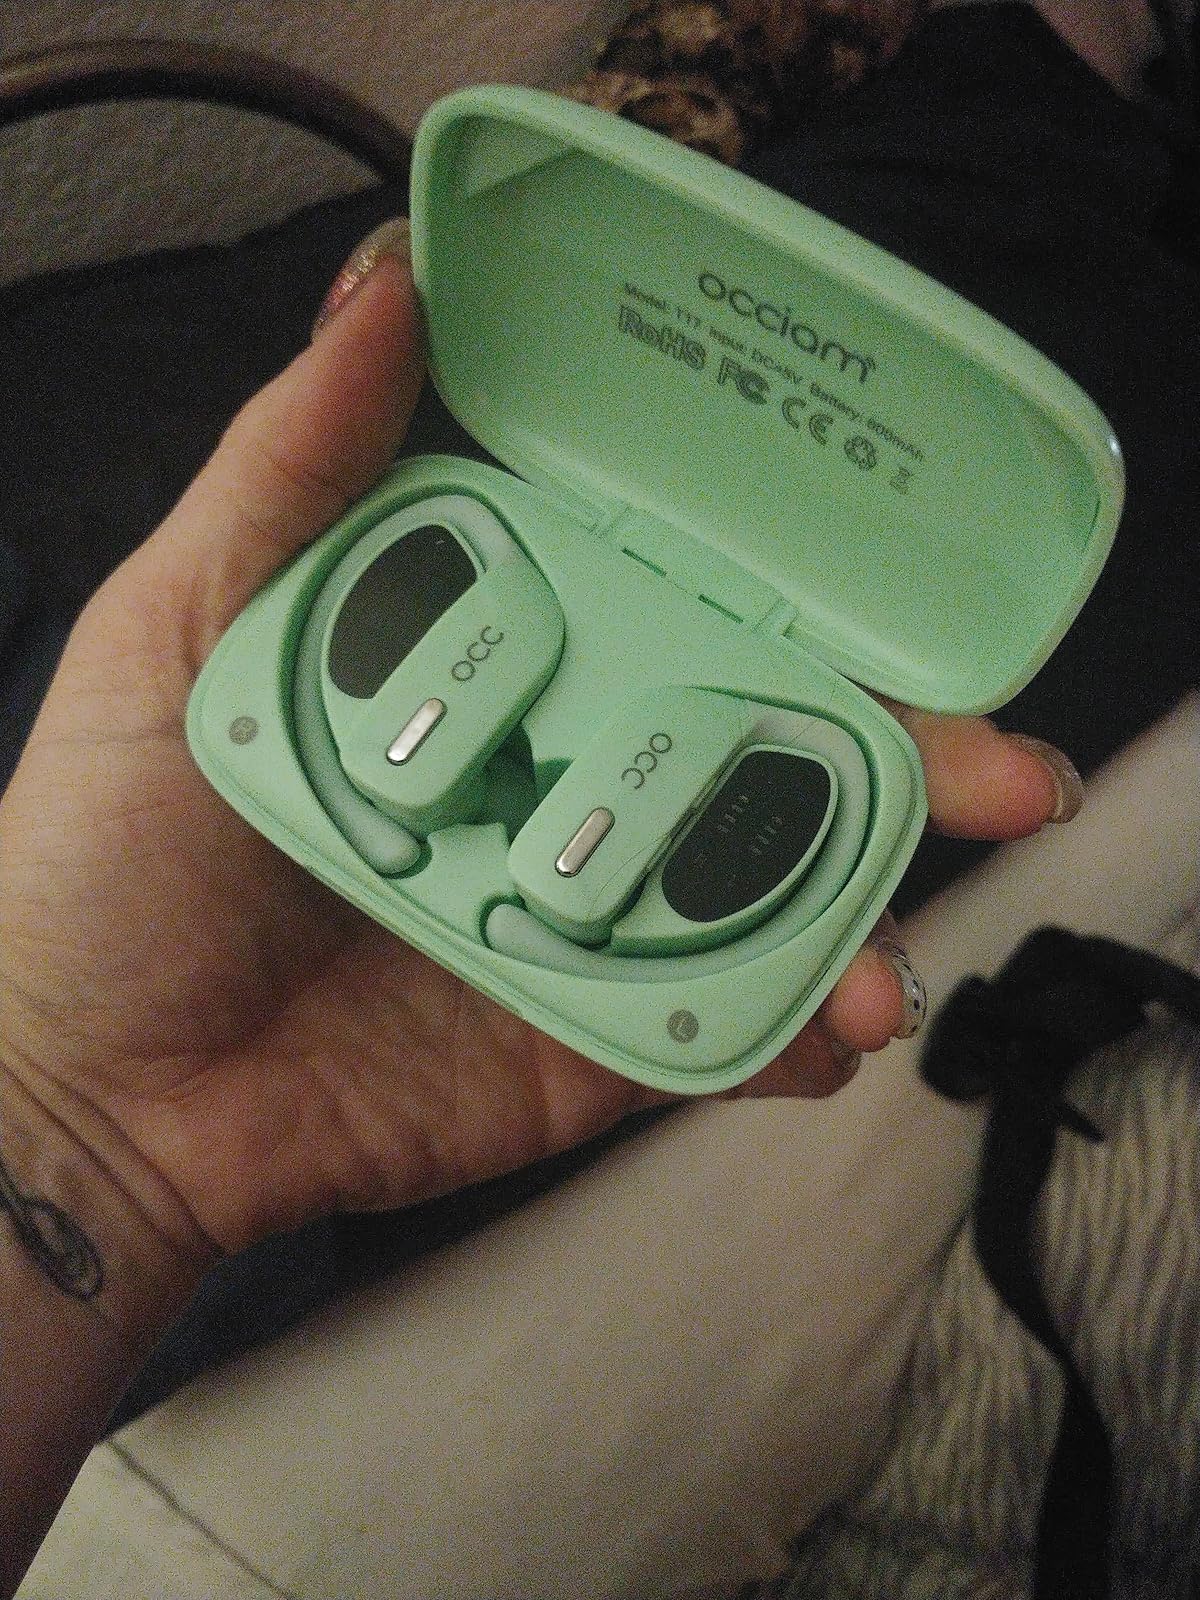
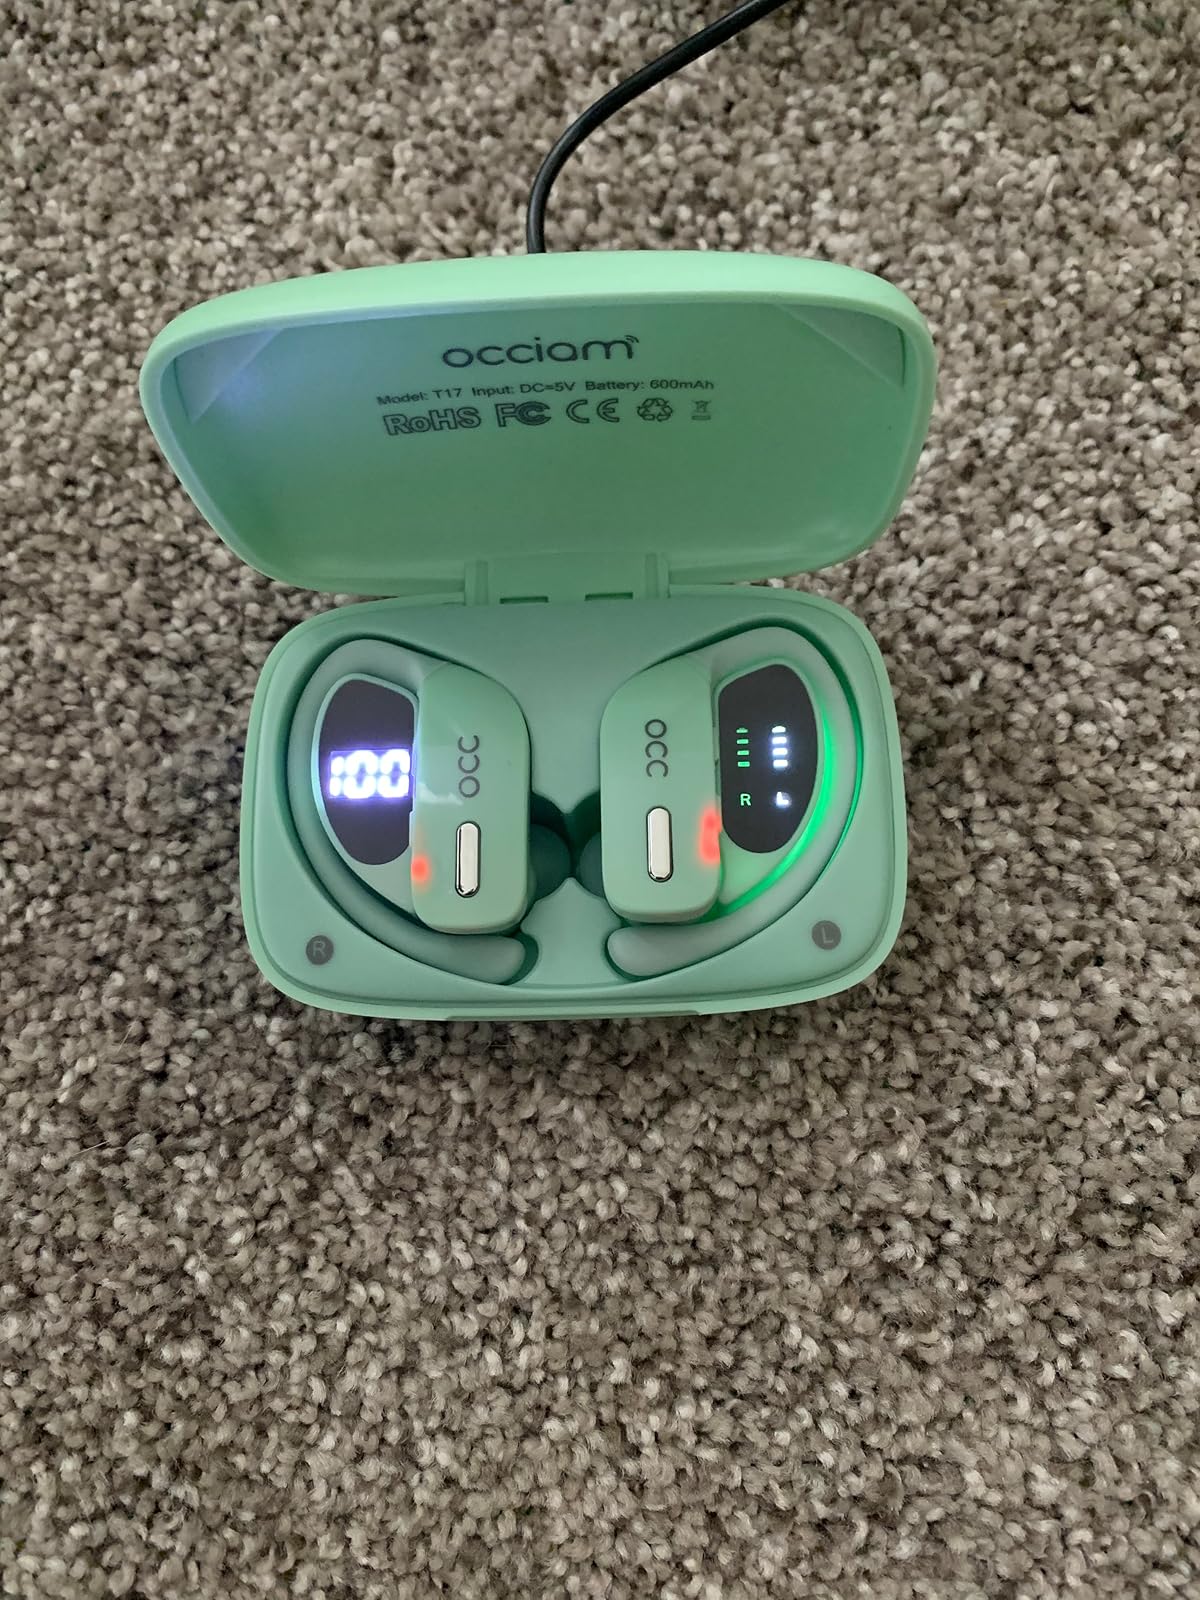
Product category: earbuds
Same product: yes